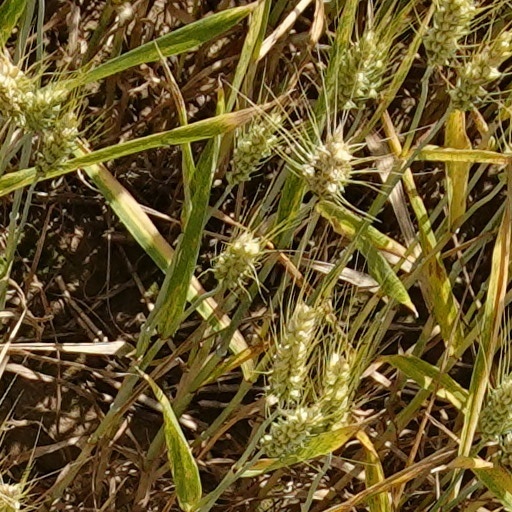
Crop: wheat